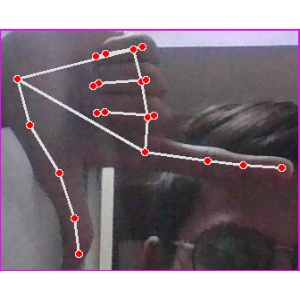
अक्षर: ख